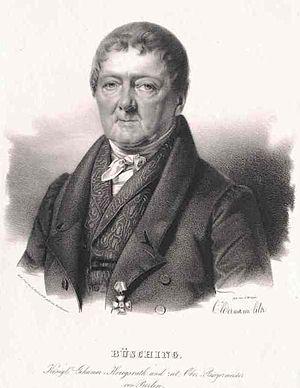
Johann Stephan Gottfried Büsching est bourgmestre-gouverneur de Berlin de 1814 à 1832.